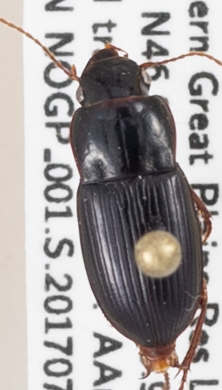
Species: Harpalus indigens
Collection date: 2017-07-25
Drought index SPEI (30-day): -0.574
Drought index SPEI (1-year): -0.574
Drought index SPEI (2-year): -0.54